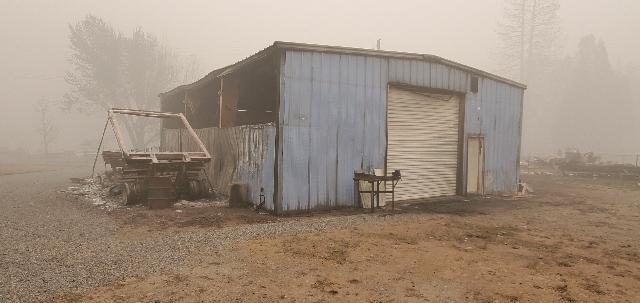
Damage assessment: destroyed